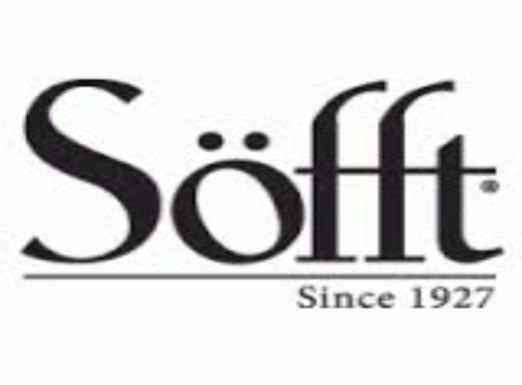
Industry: Clothes